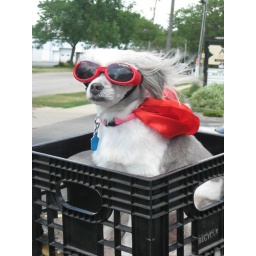
Happy the dog rides in his basket on his dad's moped